Northwestern Syria campaign (October 2017 – February 2018)

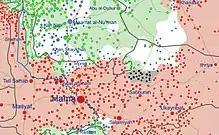
Map of the military situation in Hama and southern Idlib Governorate as of 24 November: Areas held by the government (red), ISIL (black), HTS (white-gray), and other Syrian opposition forces (green).

On 21 November, under the cover of bad weather, ISIL forces attacked from their small pocket HTS positions and managed to capture four villages. Concurrently, an ISIL suicide car bomber also blew himself up in Rahjan. ISIL continued its advances the following day, capturing another nine villages. Meanwhile, the Army launched its finale phase of the offensive, advancing to positions just several hundred meters from Rahjan. At the same time, the military also attacked and captured a village and a nearby hilltop in the southern countryside of Aleppo. By this point, the military captured 29 villages in the Hama countryside during the offensive.